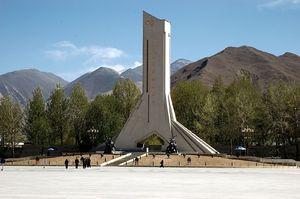
Le monument de la libération pacifique du Tibet se dresse sur le côté sud de l'esplanade du Potala à Lhassa, en dehors des zones de protection du site du patrimoine mondial.
Cet article présente sommairement divers aspects de la culture de la Région autonome du Tibet fondée en 1965.